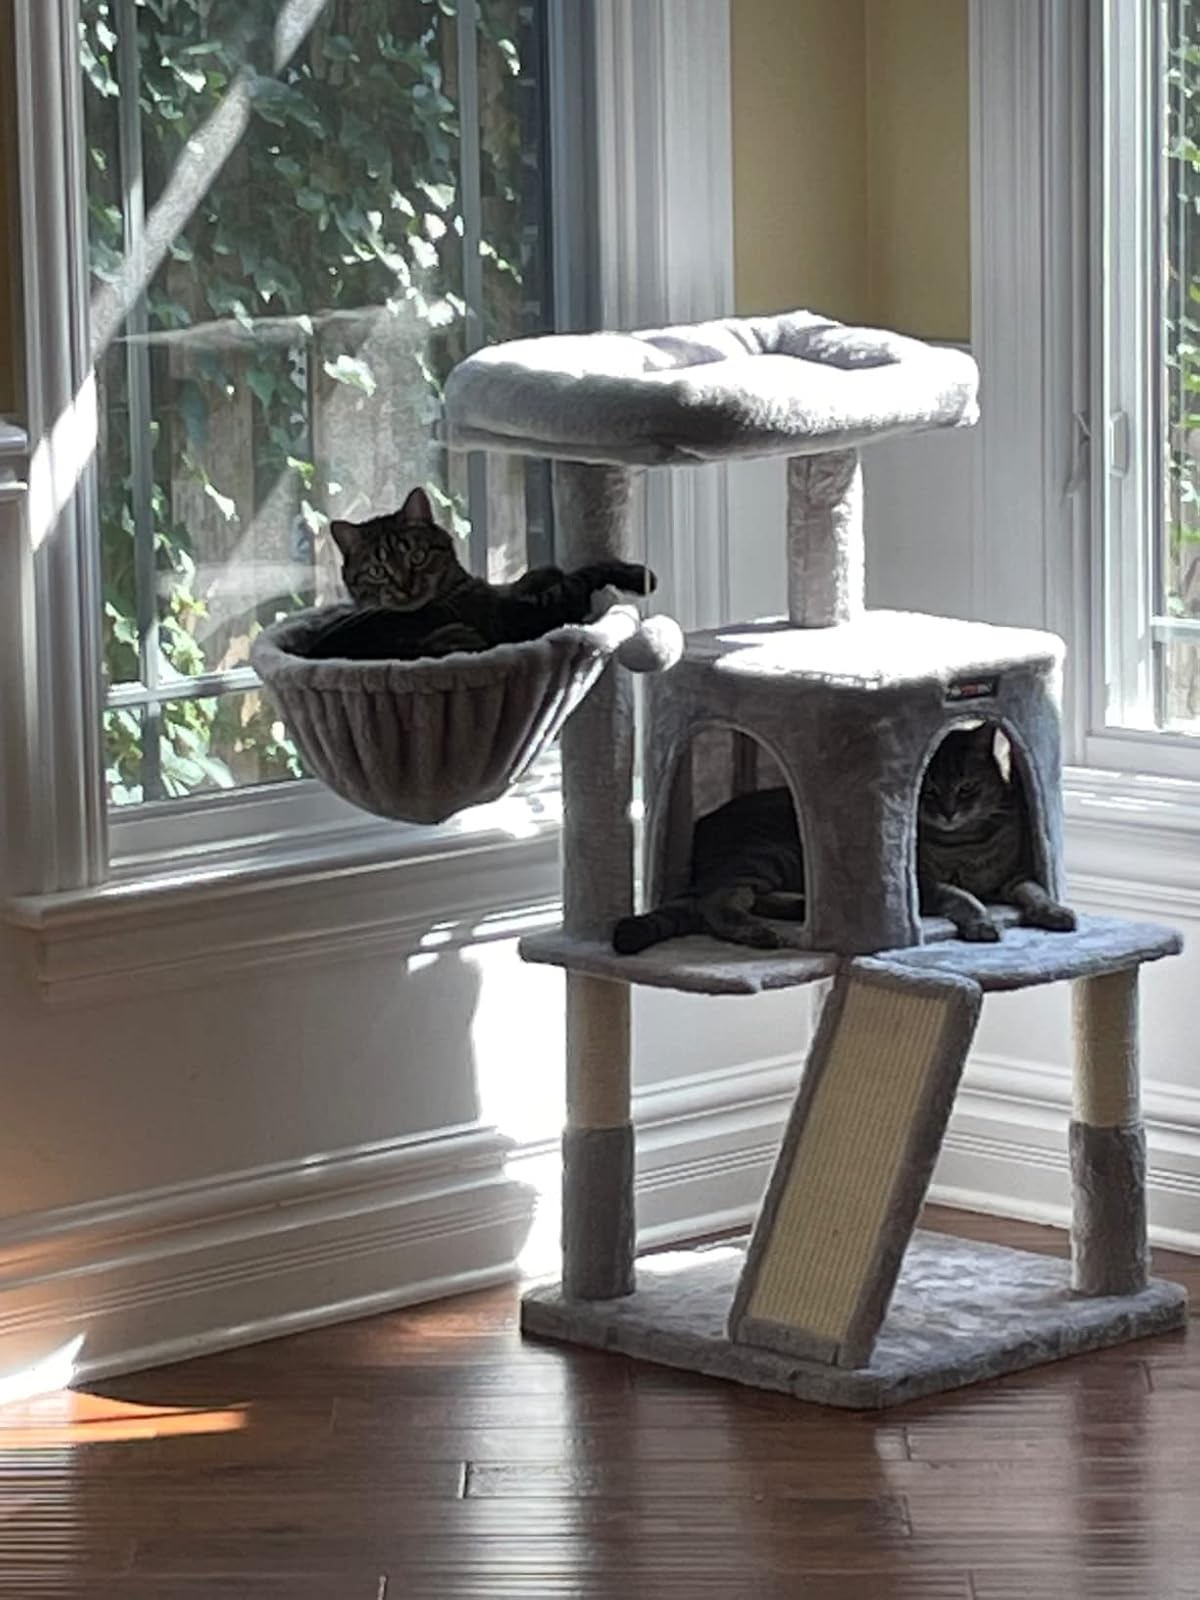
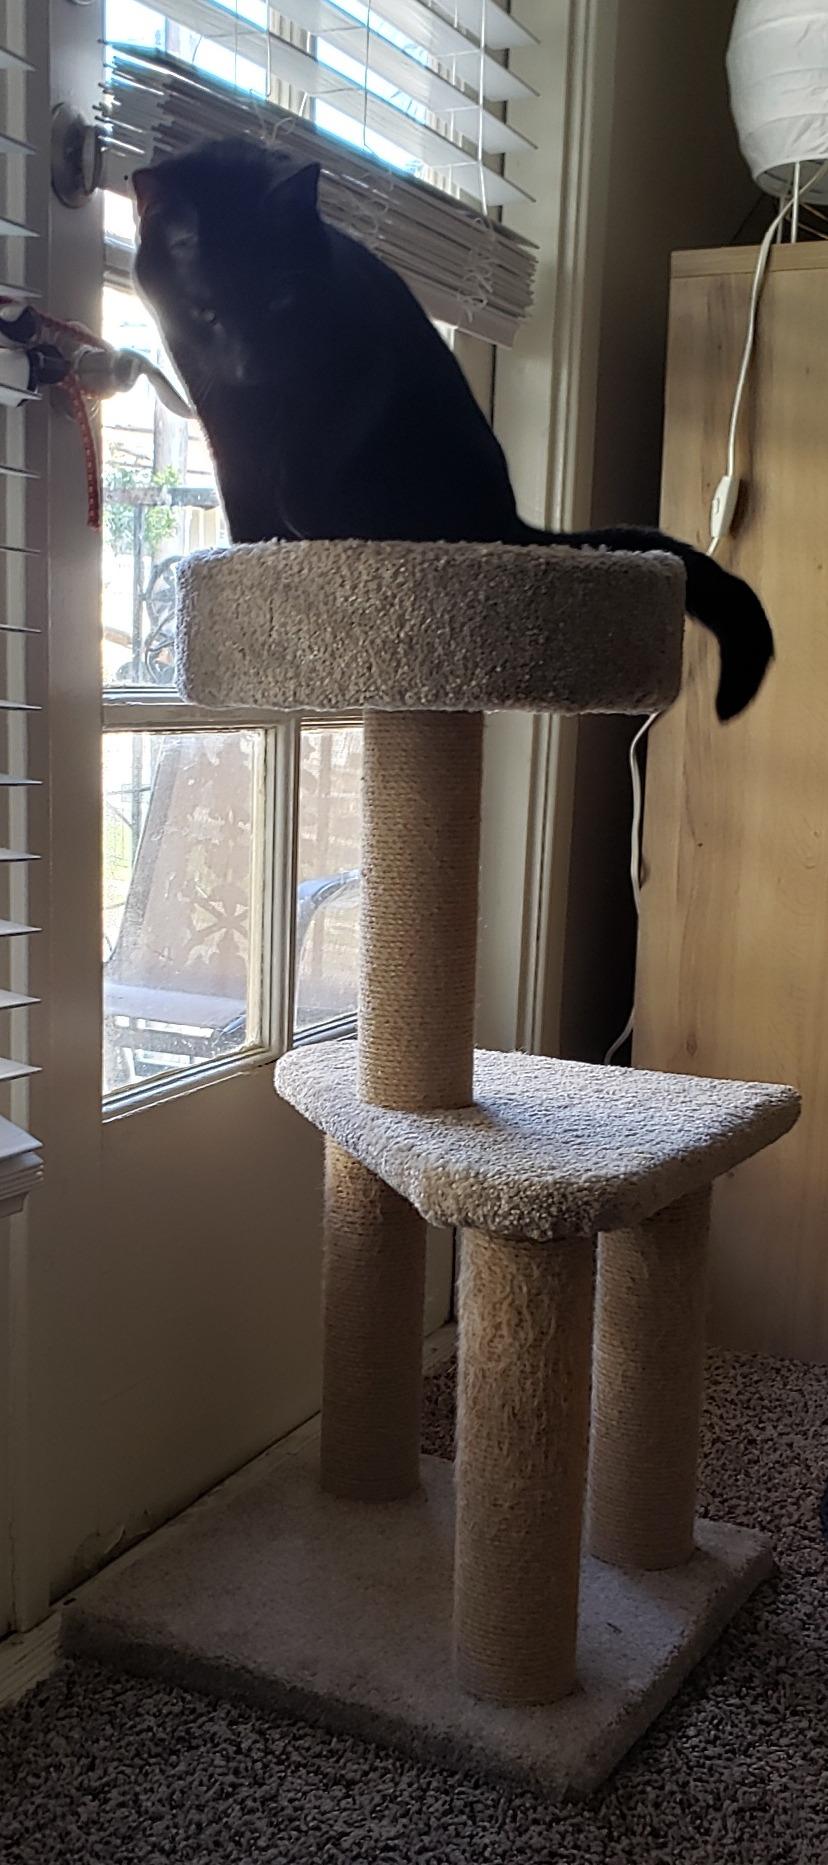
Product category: items_cat tree
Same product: no